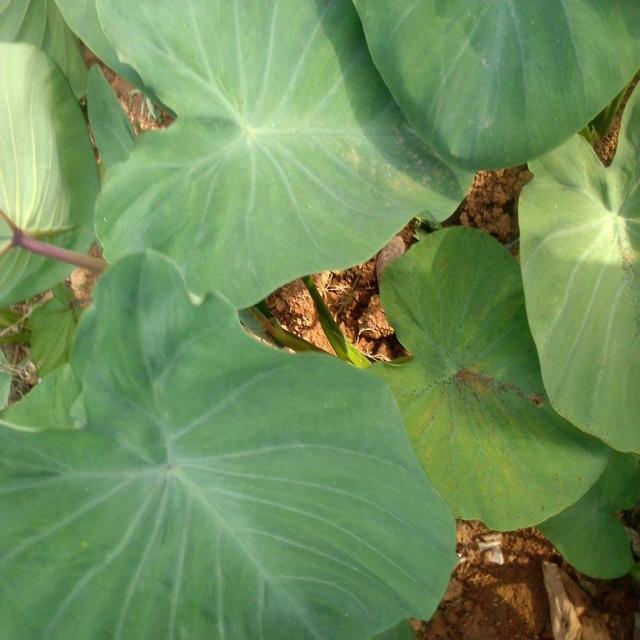
Label: Healthy